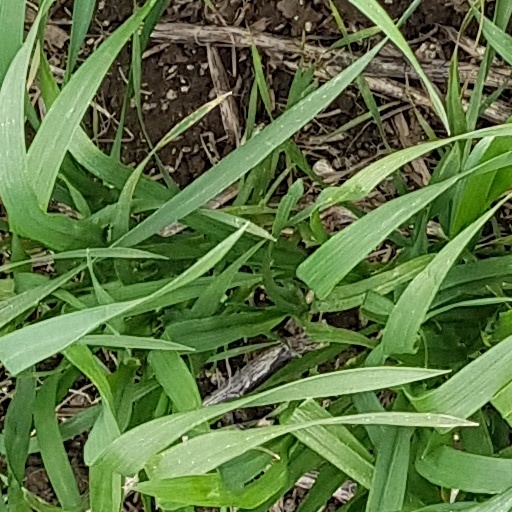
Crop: wheat